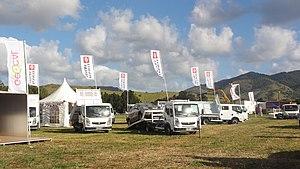
Exposition automobile
La foire-exposition agricole et artisanale de Bourail a lieu chaque année durant le week-end de la semaine du 15 août, à Bourail, en Nouvelle-Calédonie. Cet évènement y est très célèbre pour son rodéo.